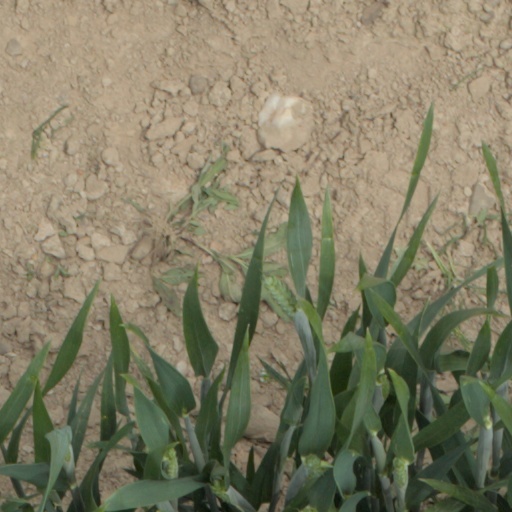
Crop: wheat